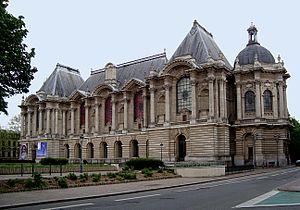
Le palais des Beaux-Arts de Lille (Nord), réalisé de 1885 à 1892 par les architectes Bérard et Delmas.
Lille, ville principale de l'une des principales aires urbaines de France dispose d'une vie culturelle riche et diversifiée.